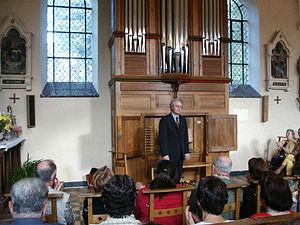
Bernard Foccroulle, né le 23 novembre 1953 à Liège, est un musicien, compositeur et directeur d'opéra belge.